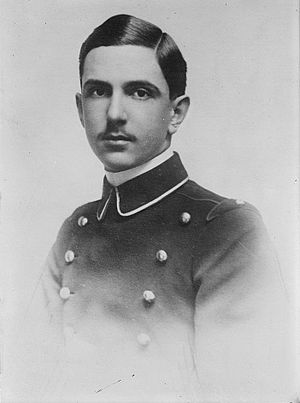
Umberto 2. af Italien
Kronprins Umberto af Italien i 1920'erne
Umberto 2. var den sidste konge af Italien fra maj til juni 1946. Han var gift med Marie José af Belgien.